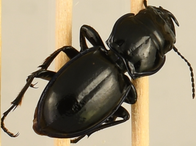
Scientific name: Pasimachus elongatus
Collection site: Central Plains Experimental Range NEON (CPER), plot CPER_006